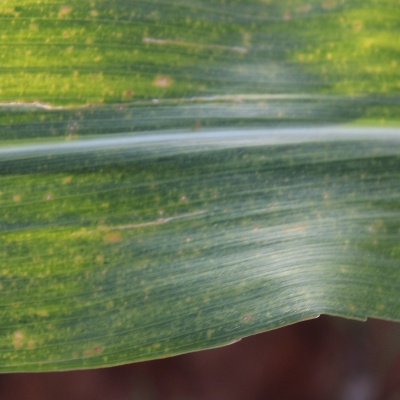
Crop: Maize
Condition: leaf spot